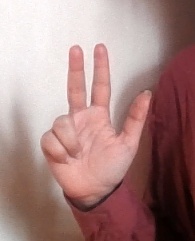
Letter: al